Loftus William Otway

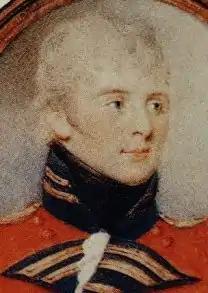
Loftus William Otway

General Sir Loftus William Otway, CB (28 April 1775 – 7 June 1854) was an experienced and professional cavalry commander of British forces during the Peninsula War who saw extensive service under Sir John Moore in the Corunna Campaign and Wellington in the remainder of the campaign. He also worked training Portuguese troops and spent time serving in Ireland during the 1798 rebellion and Canada. Otway retired after the Peninsula War and was honoured several times for his war service by both the British and Spanish royal families.